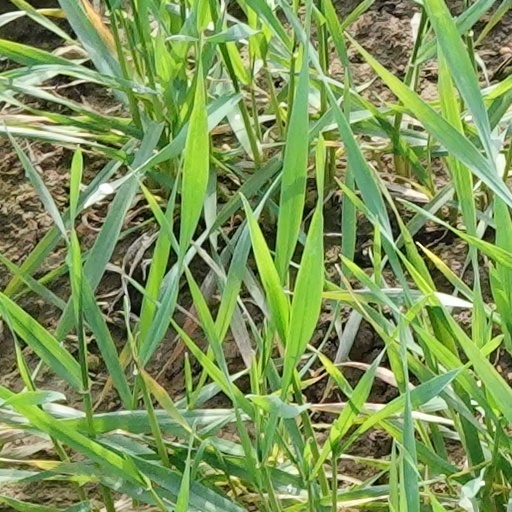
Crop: wheat